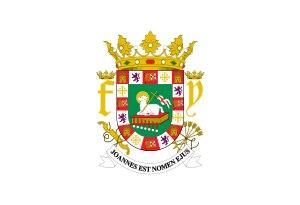
Le drapeau de Porto Rico se compose de 5 bandes égales horizontales rouges alternant avec le blanc et un triangle bleu isocèle avec une étoile blanche à 5 pointes. La conception originale du drapeau a employé une couleur bleu ciel pour le triangle. Dans le drapeau officiel du Commonwealth de 1952, cependant, cette couleur a été changée avec le même bleu-foncé que le drapeau des États-Unis. Le gouvernement du Porto Rico a officiellement changé la couleur en bleu ciel en 1995 pour son anniversaire centennal.
Le gouverneur de Porto Rico est le chef du gouvernement du Commonwealth de Porto Rico. Depuis 1949, le gouverneur a été élu par le peuple de Porto Rico. Avant cette date, le gouverneur était nommé soit par le roi d'Espagne soit par le président des États-Unis.